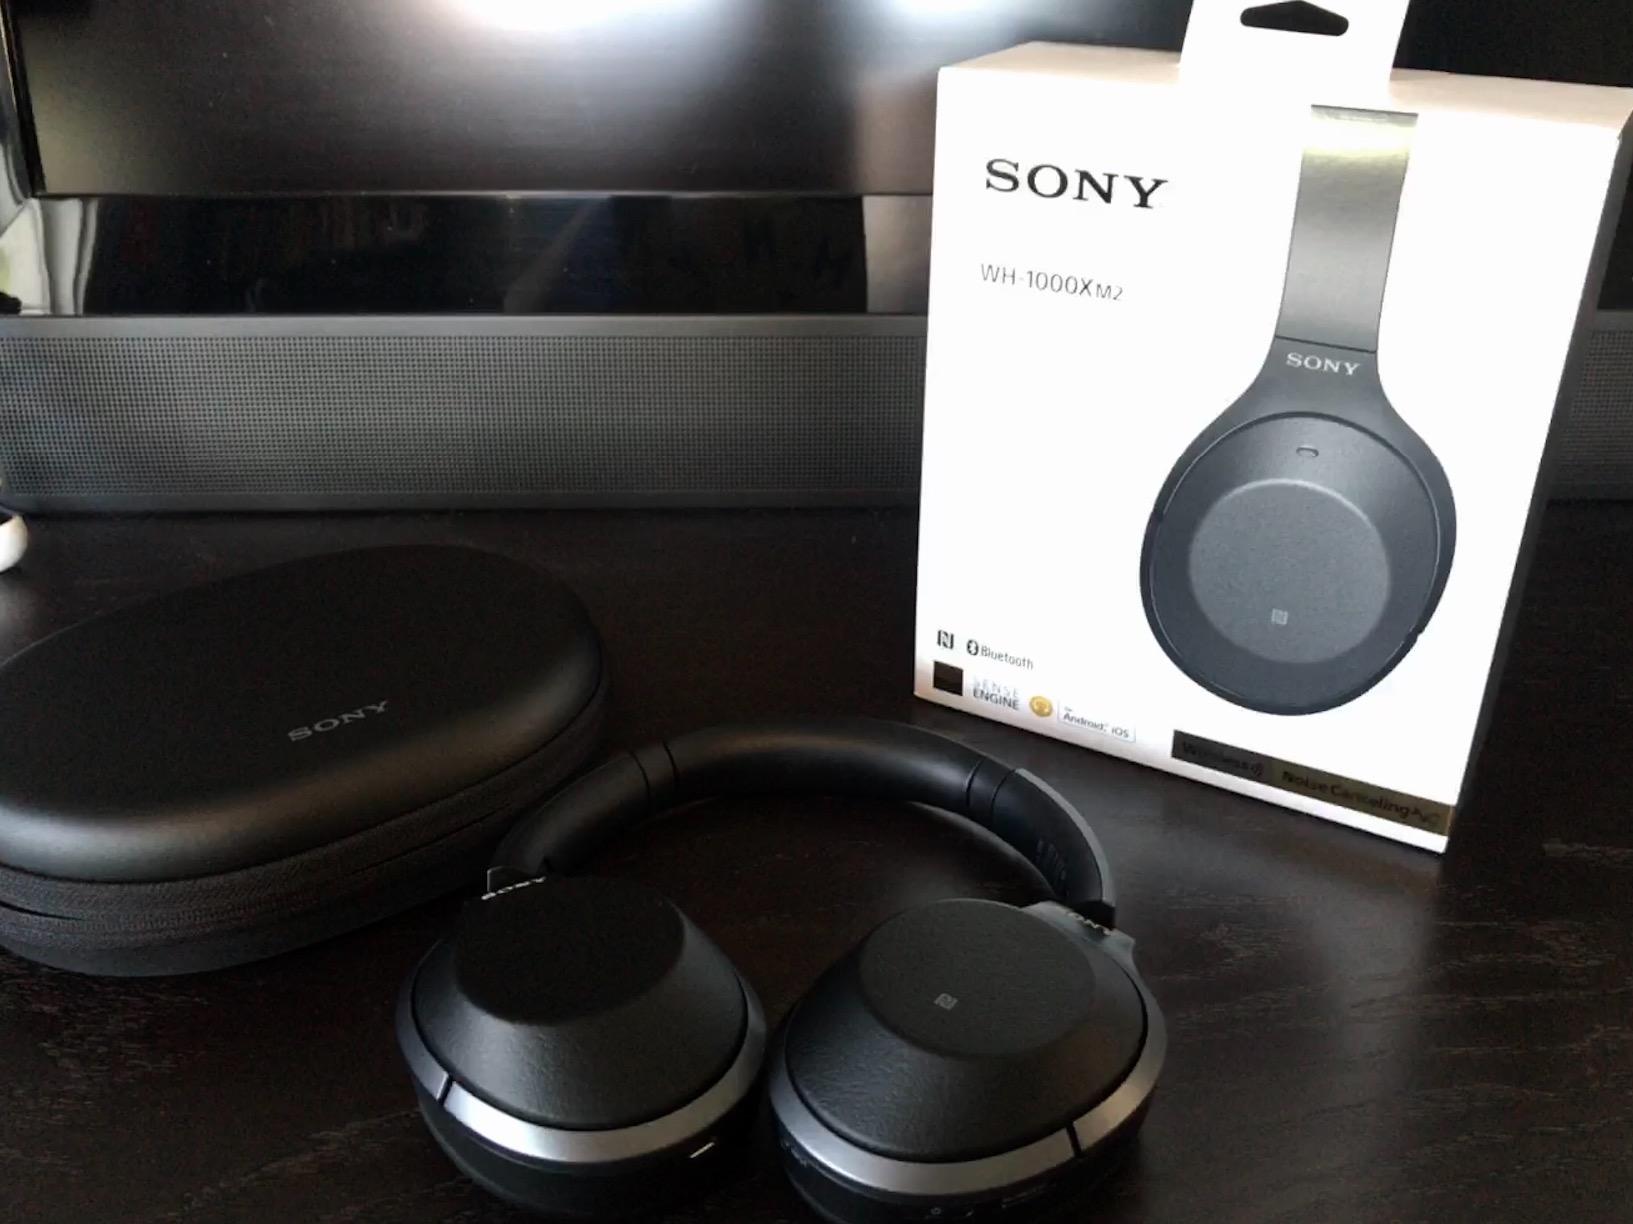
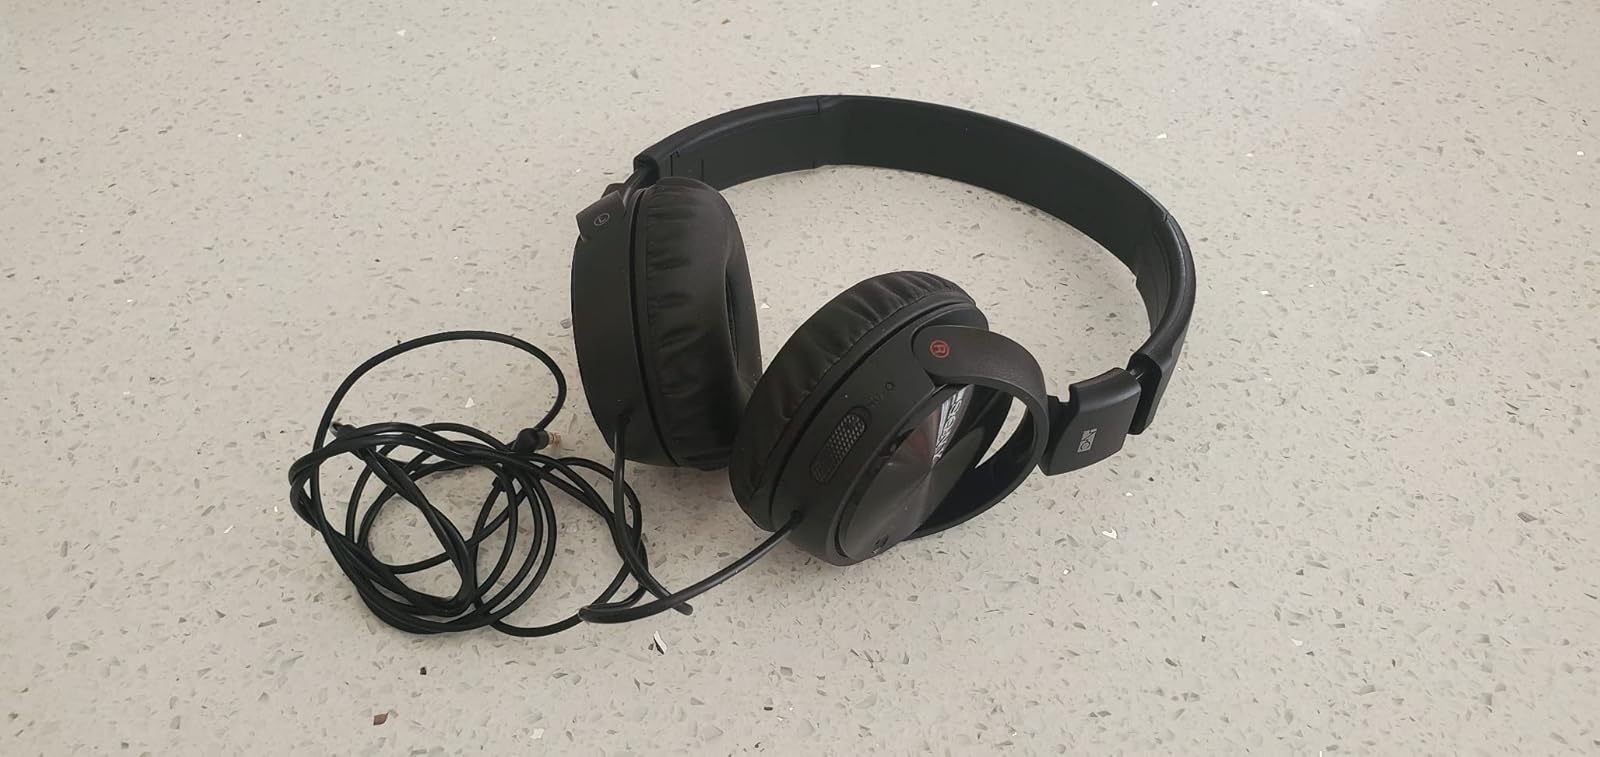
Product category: headphones
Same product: no